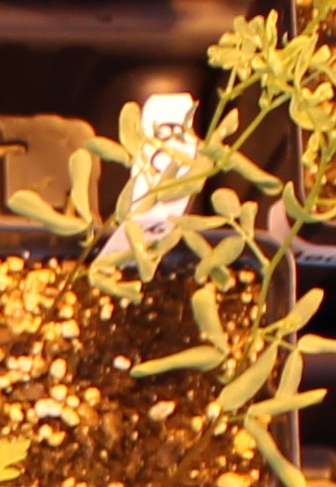
Label: Lentil